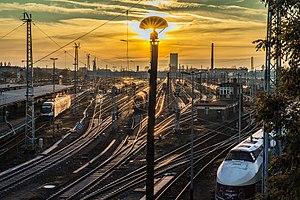
La gare de Berlin-Lichtenberg est une gare ferrovaire berlinoise reliant différents moyens de transport des lignes régionales à destination de l'est et du nord de Berlin et du S-Bahn. Elle accueille également certaines grandes lignes. La station se trouve à la limite des quartiers Rummelsburg et Lichtenberg, aux lignes de Prusse-Orientale et de Berlin à Wriezen.